Hasan-i Sabbah

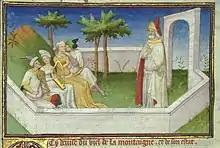
Hasan al-Sabbah as depicted in Livre des merveilles

The leaders of Nizari Isma'ilis in Persia, were designated by Marco Polo using a Syrian equivalent term known in Europe at that time, as "Elder" or "Old Man of the Mountain". Polo's travelogue ("ca." 1300) describes the Old Man of the Mountain as a charlatan who devised plots to convert young men to his sect. At the "court" of the "Old Man of the Mountain" "they were educated in various languages and customs, courtly etiquette, and trained in martial and other skills". At Alamut they had "impressive libraries whose collections included books on various religious traditions, philosophical and scientific texts, and scientific equipment".